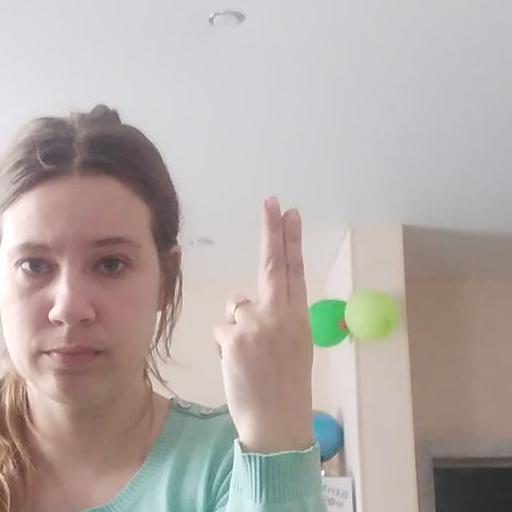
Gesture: two_up_inverted